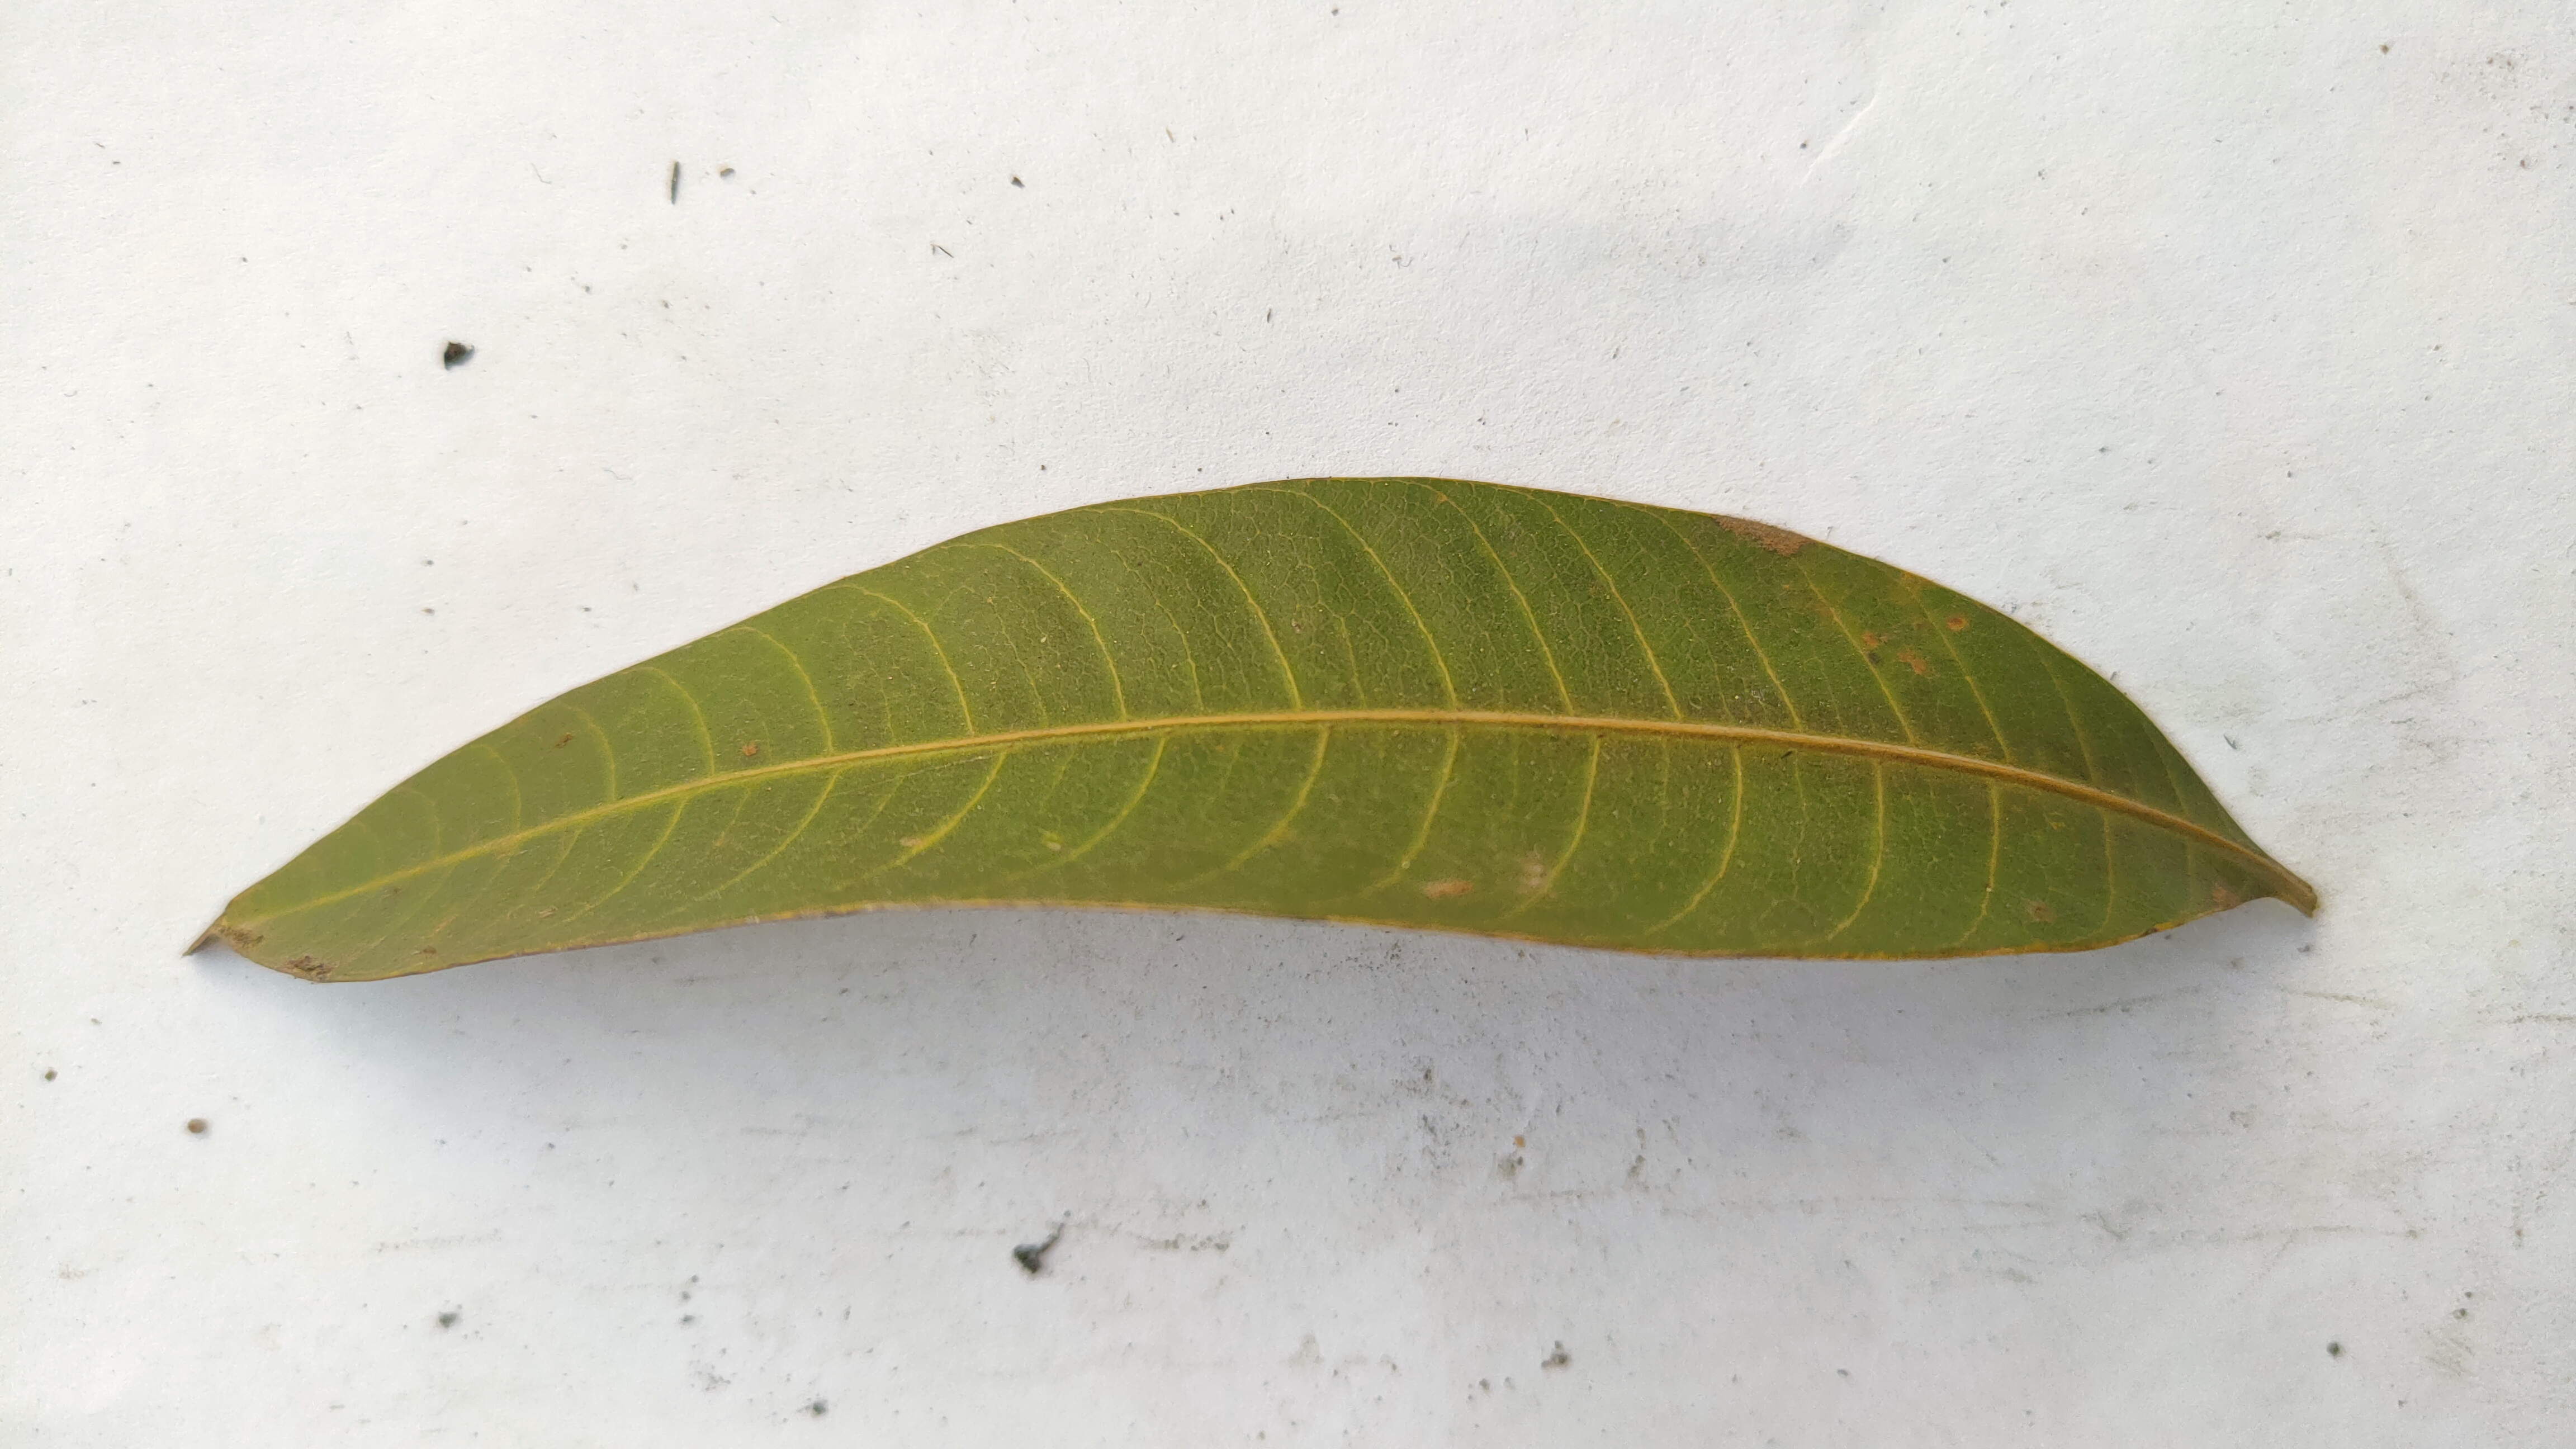
Leaf variety: Mango